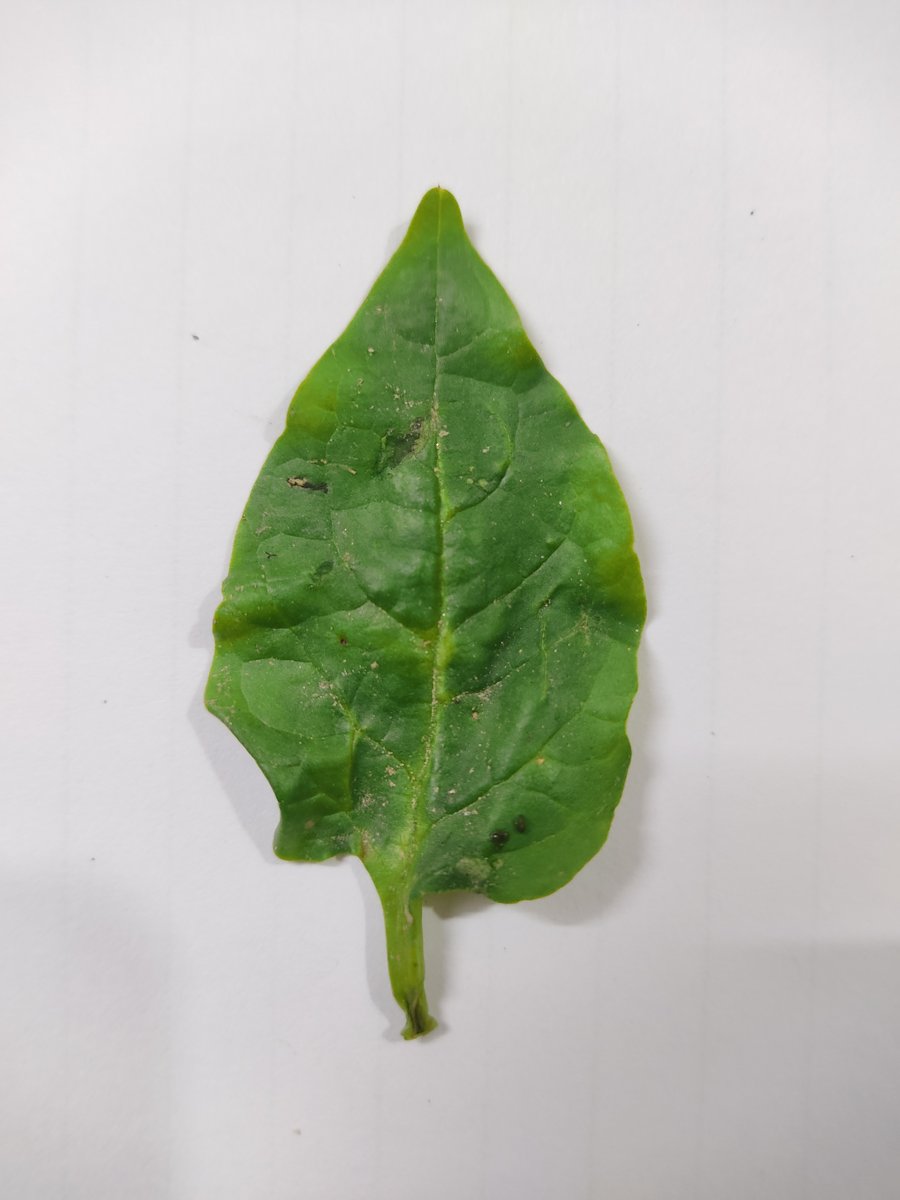
Label: Healthy-Leaf